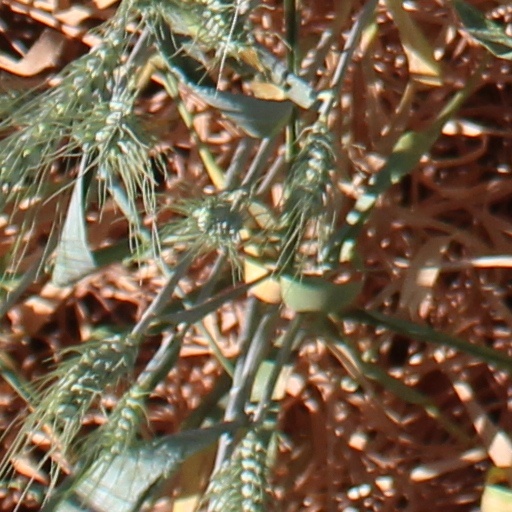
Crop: wheat